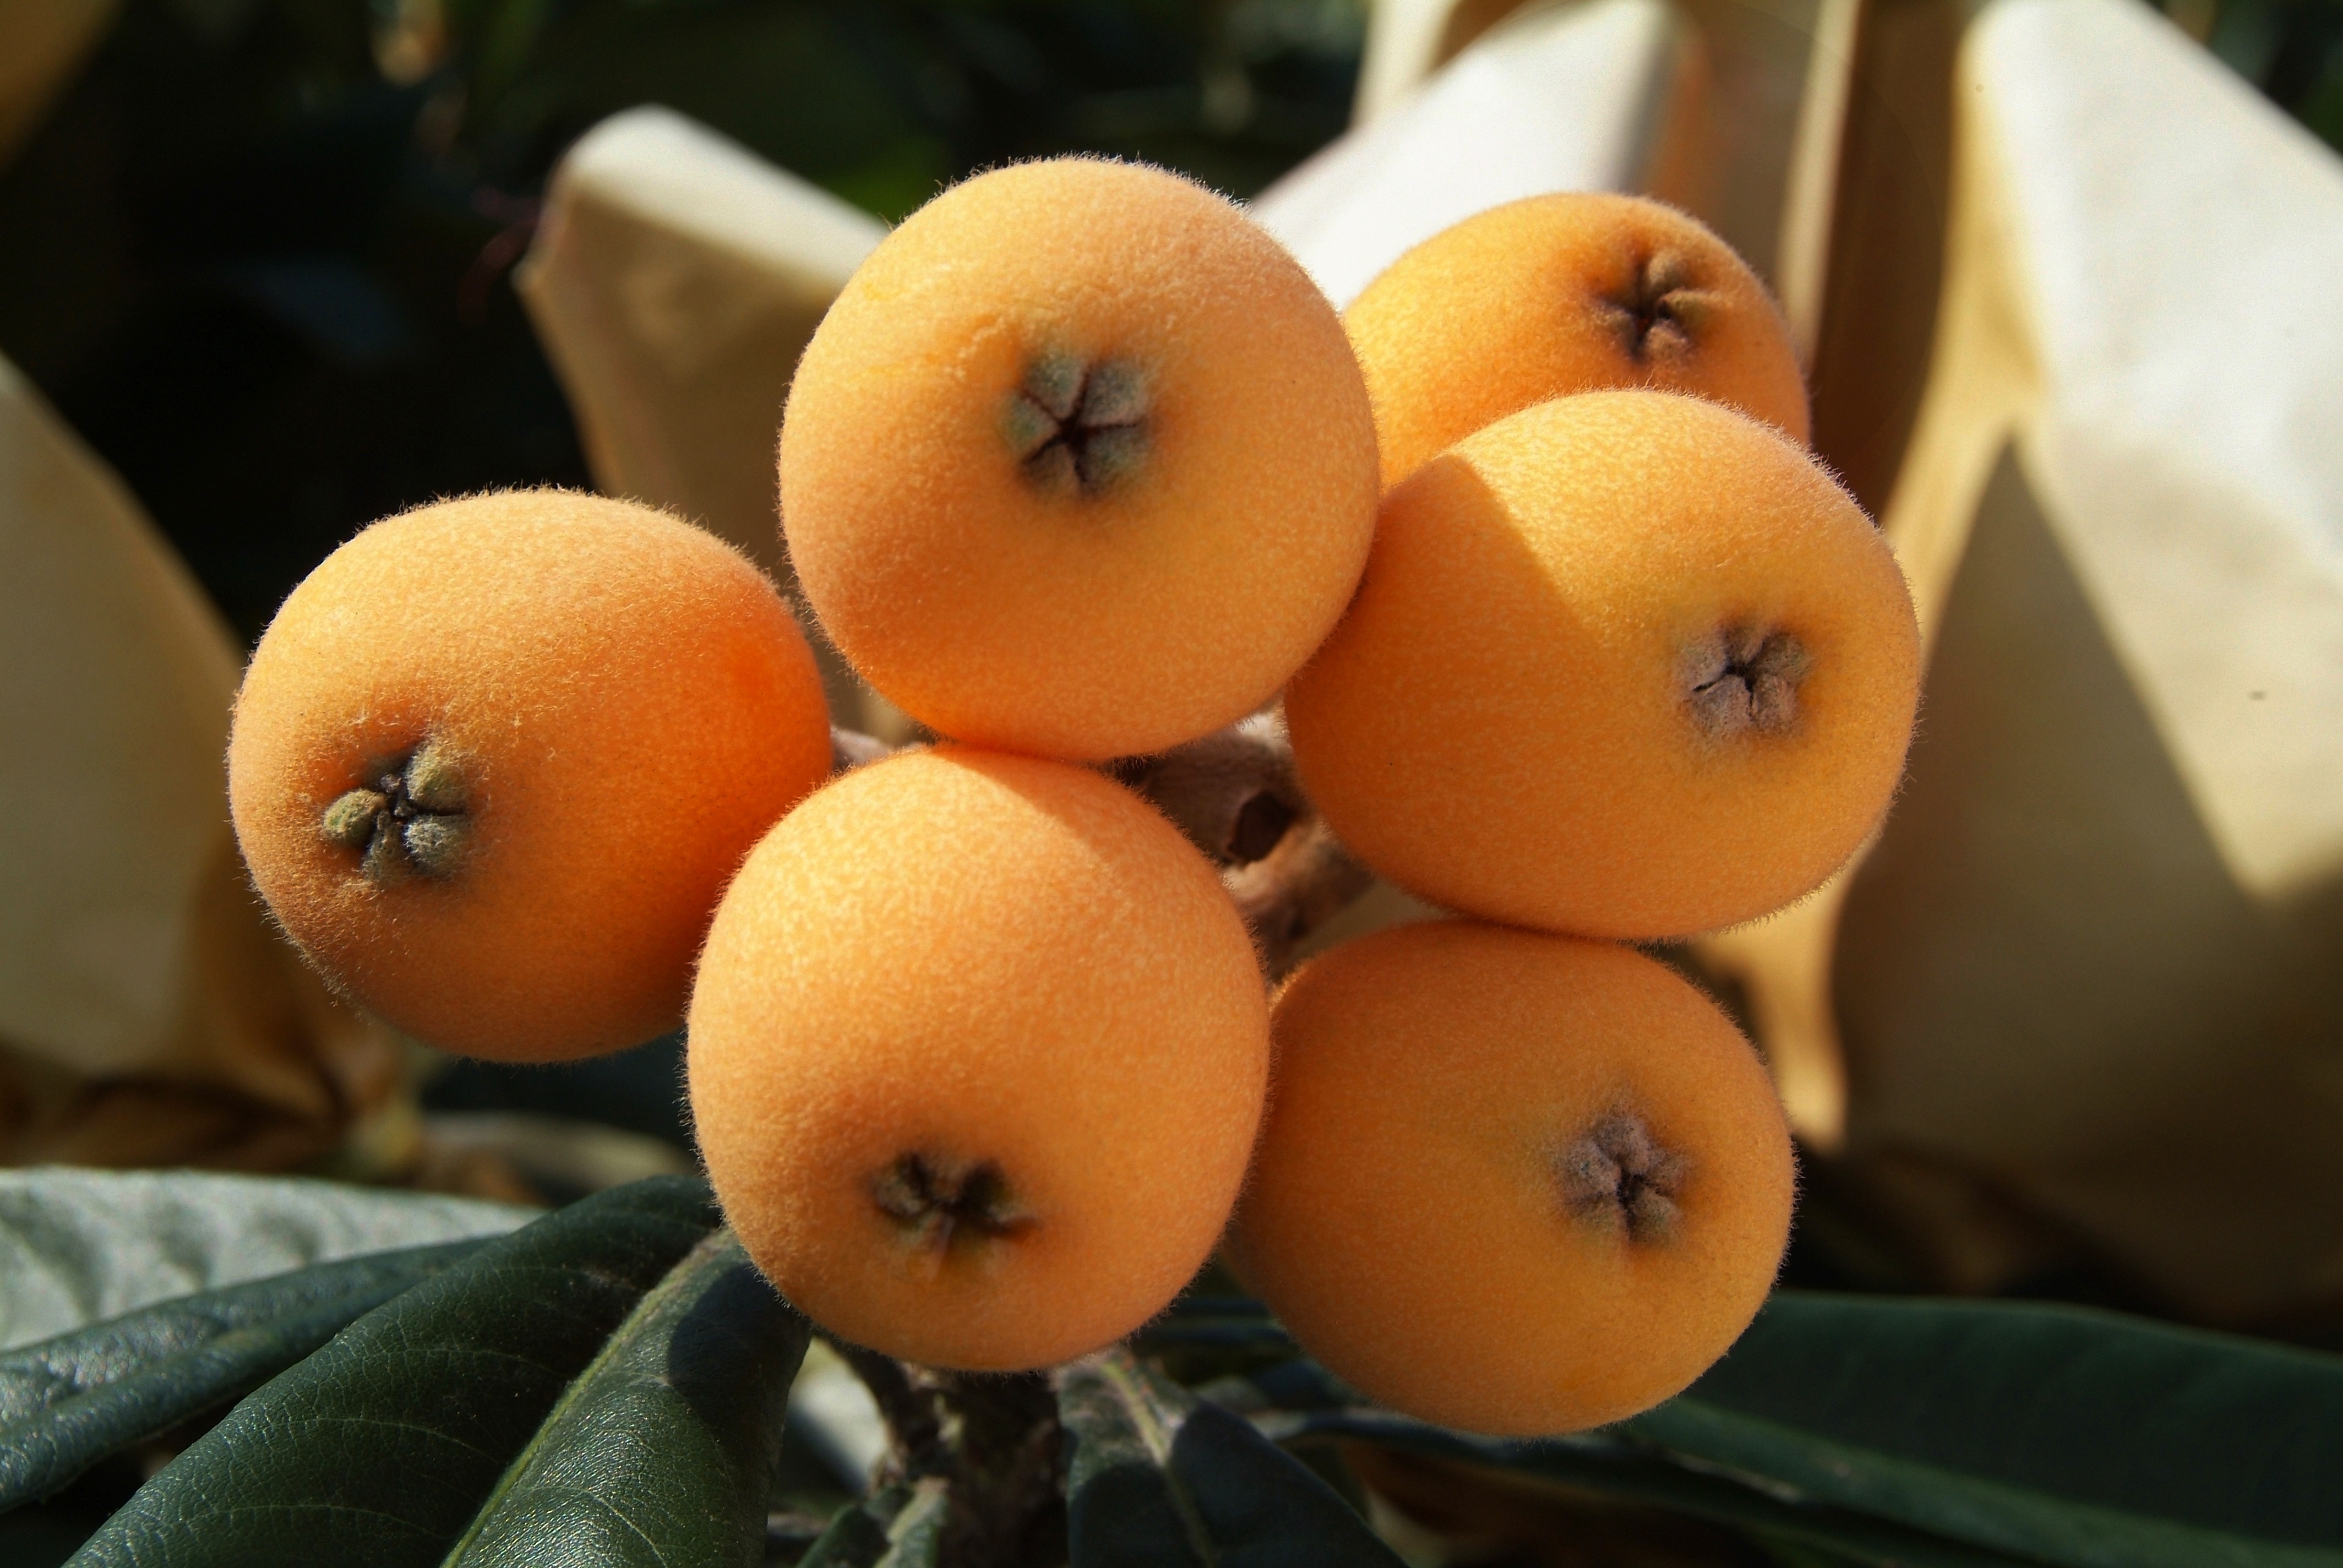
plant, fruit, flower, orange, food, produce, fruit tree, big, citrus, macro photography, flowering plant, rose family, rosaceae, flowering plants, loquat, chinese plum, land plant